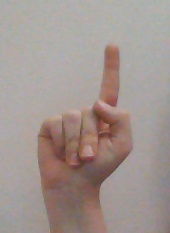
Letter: bb